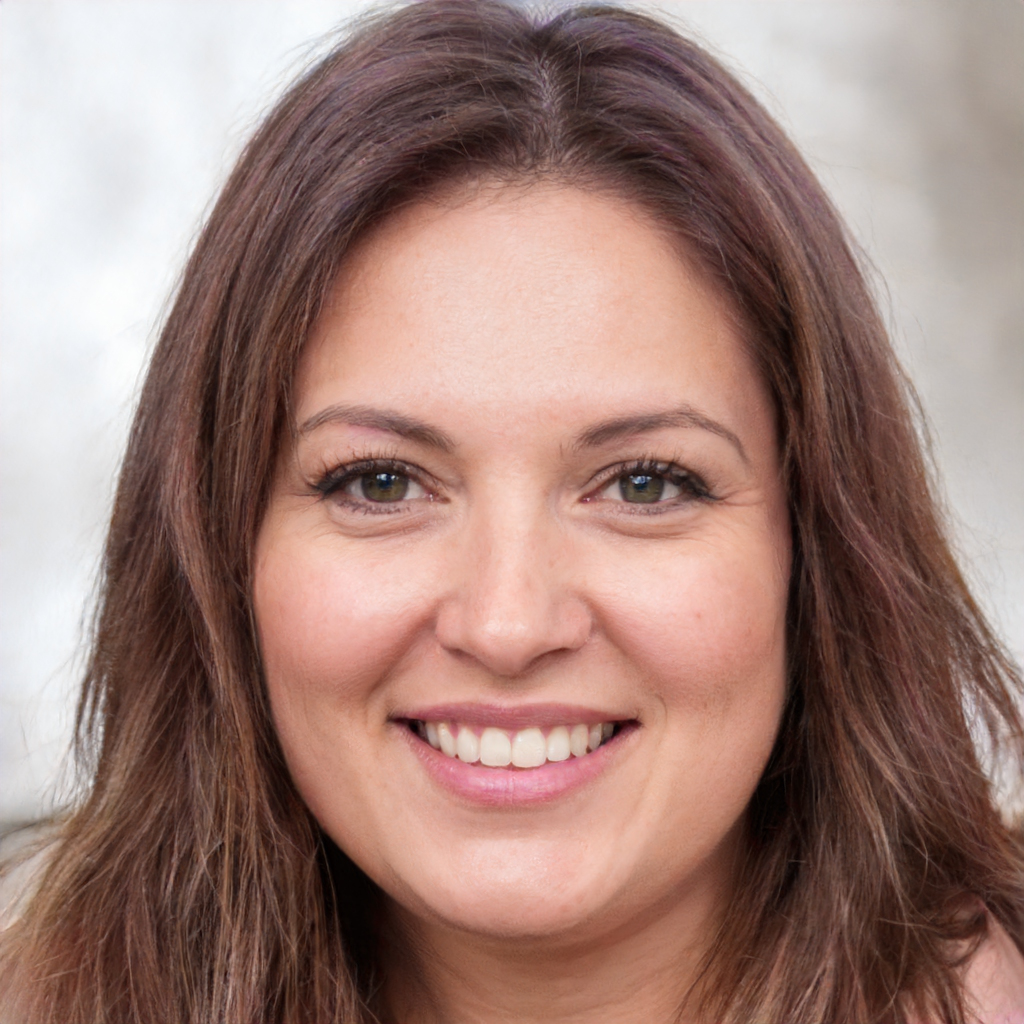
Gender: Female